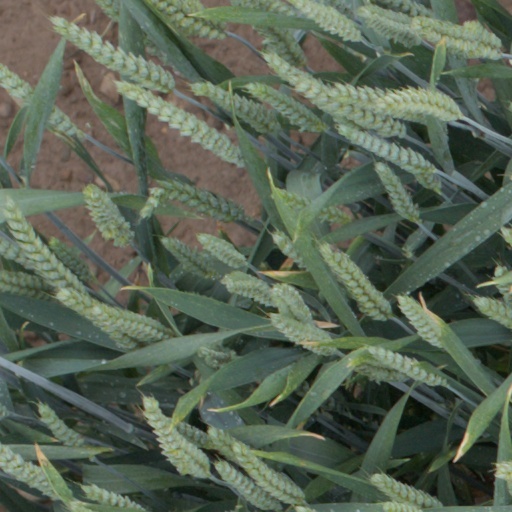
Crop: wheat